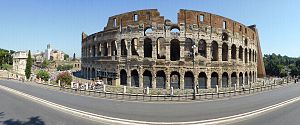
Colosseum / Panorama
:Image:Arco die Constantino Colosseum Süd Konstantinsbogen Forum Romanum Kolosseum Rom Foto Wolfgang Pehlemann P1070651.jpg